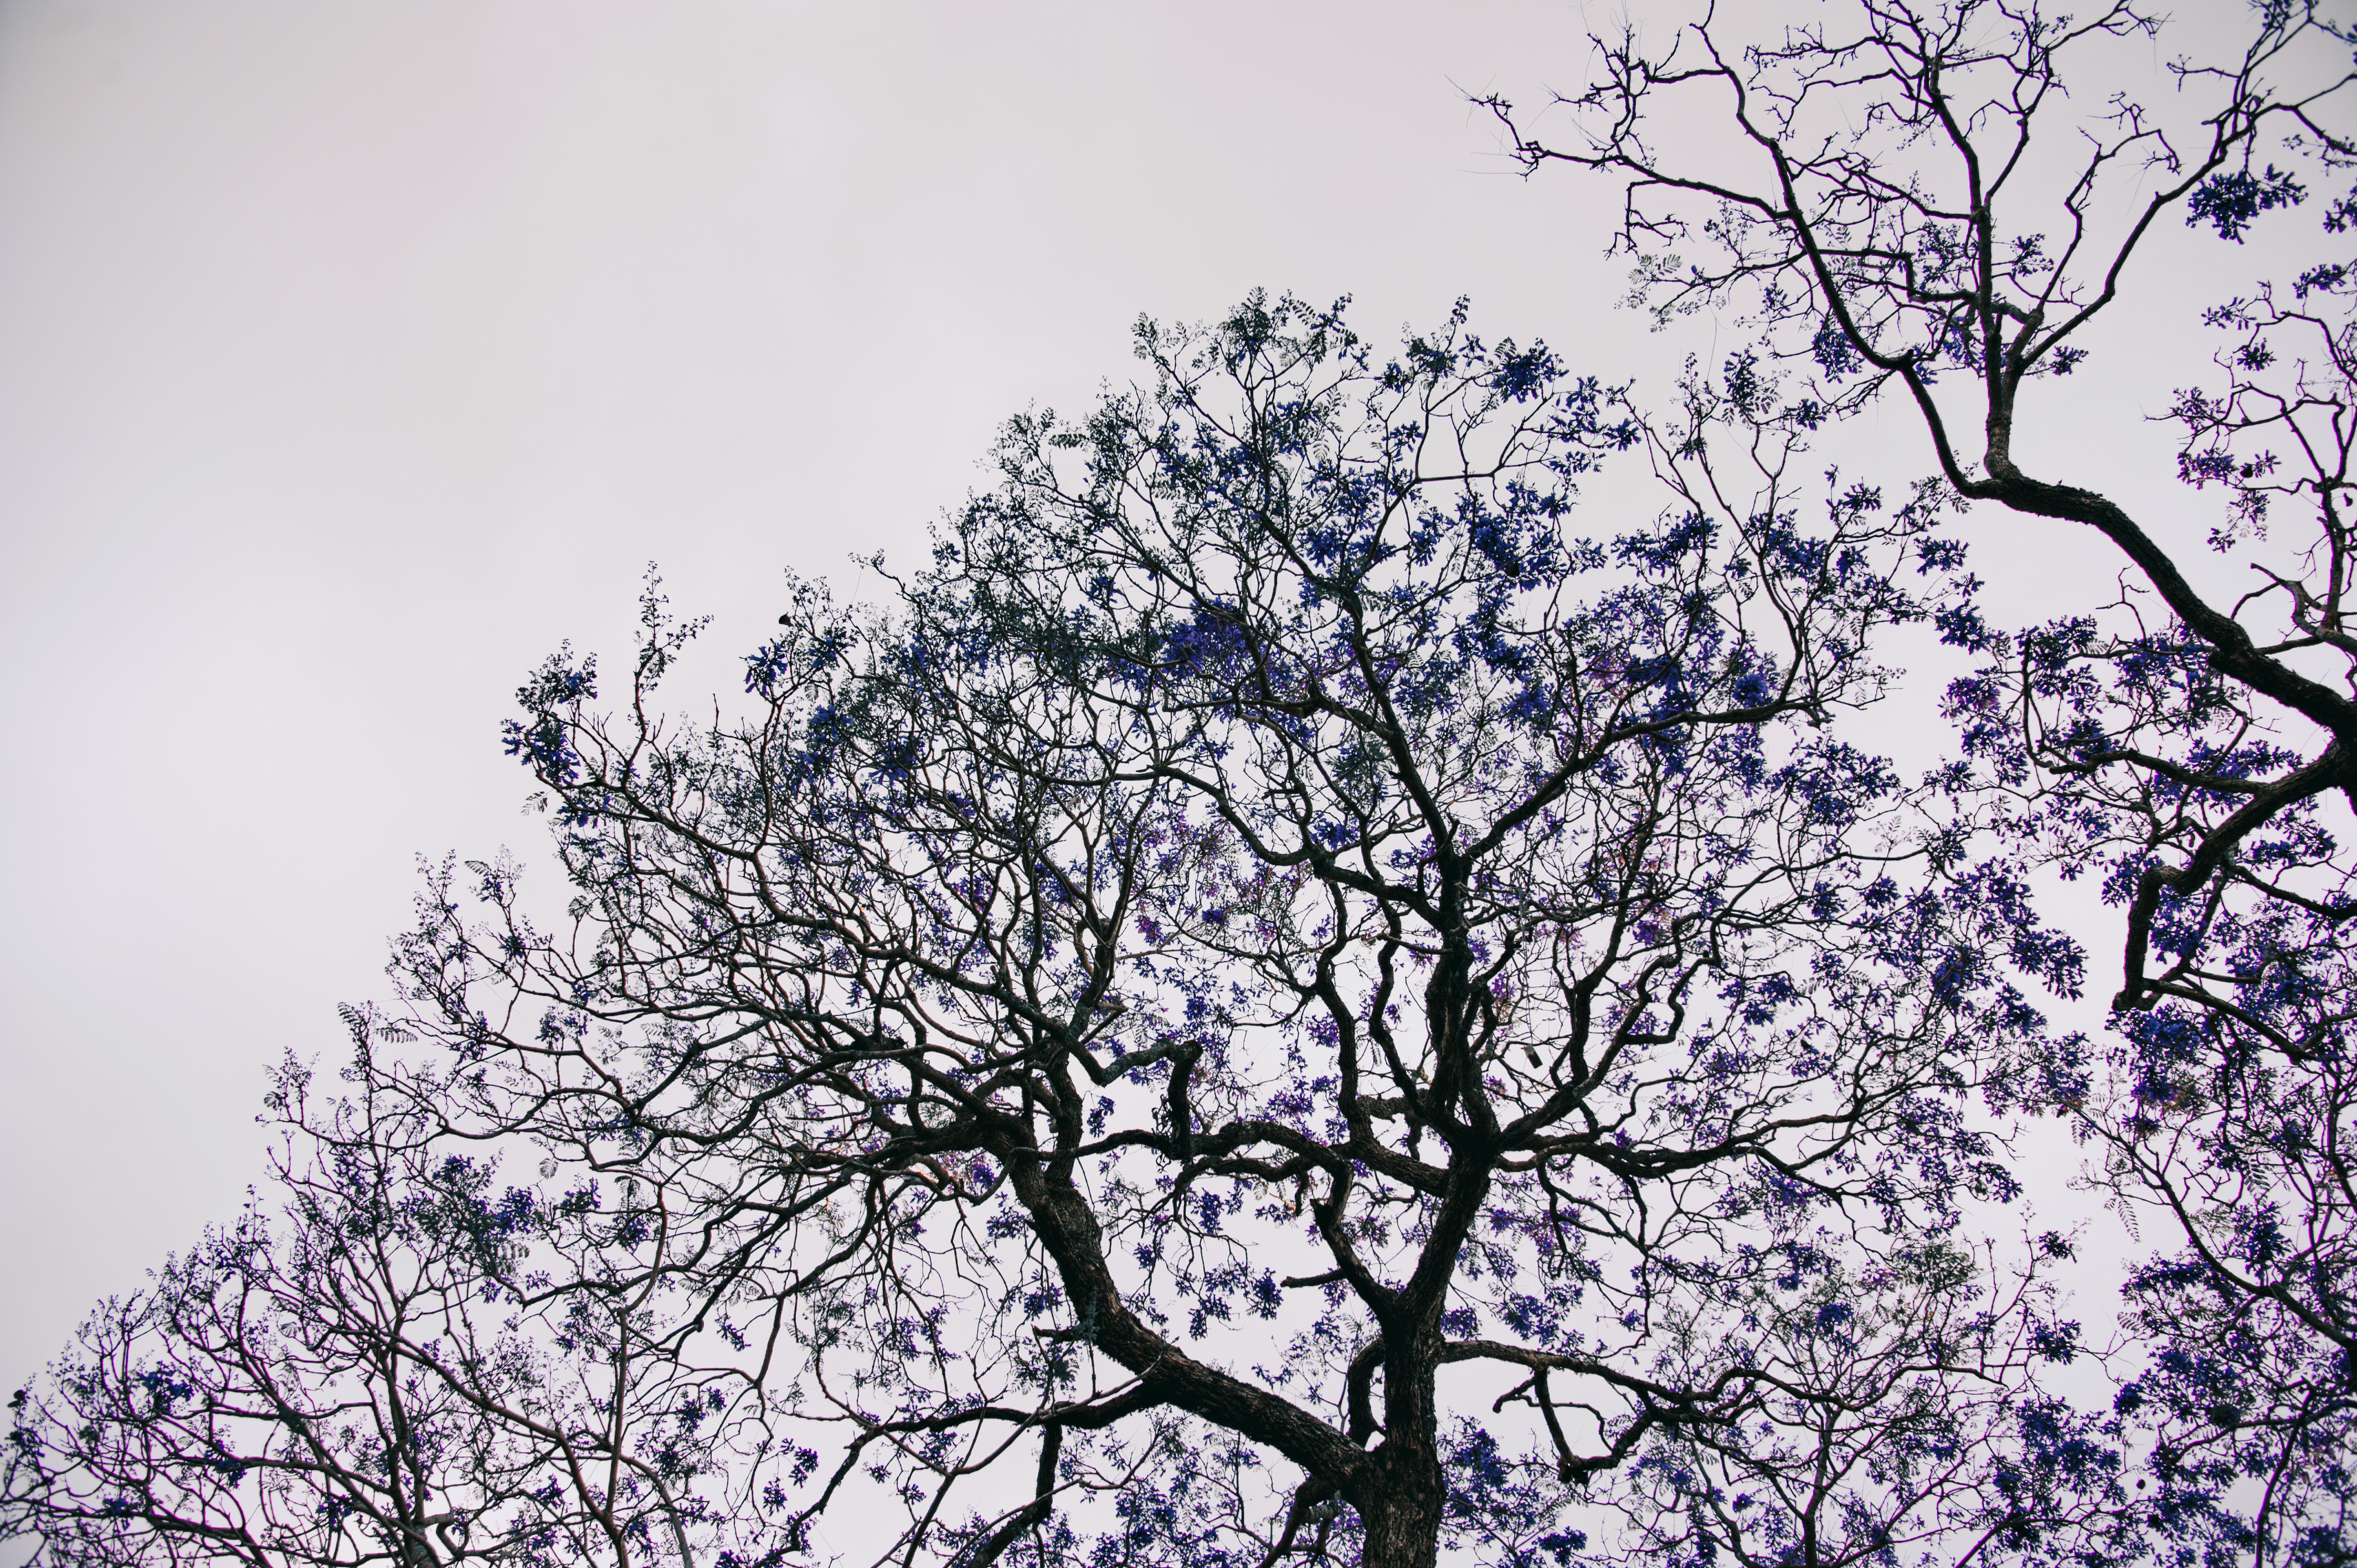
landscape, natural, tree, branch, sky, blossom, woody plant, purple, flower, spring, plant, cherry blossom, winter, twig, sunlight, stock photography, computer wallpaper